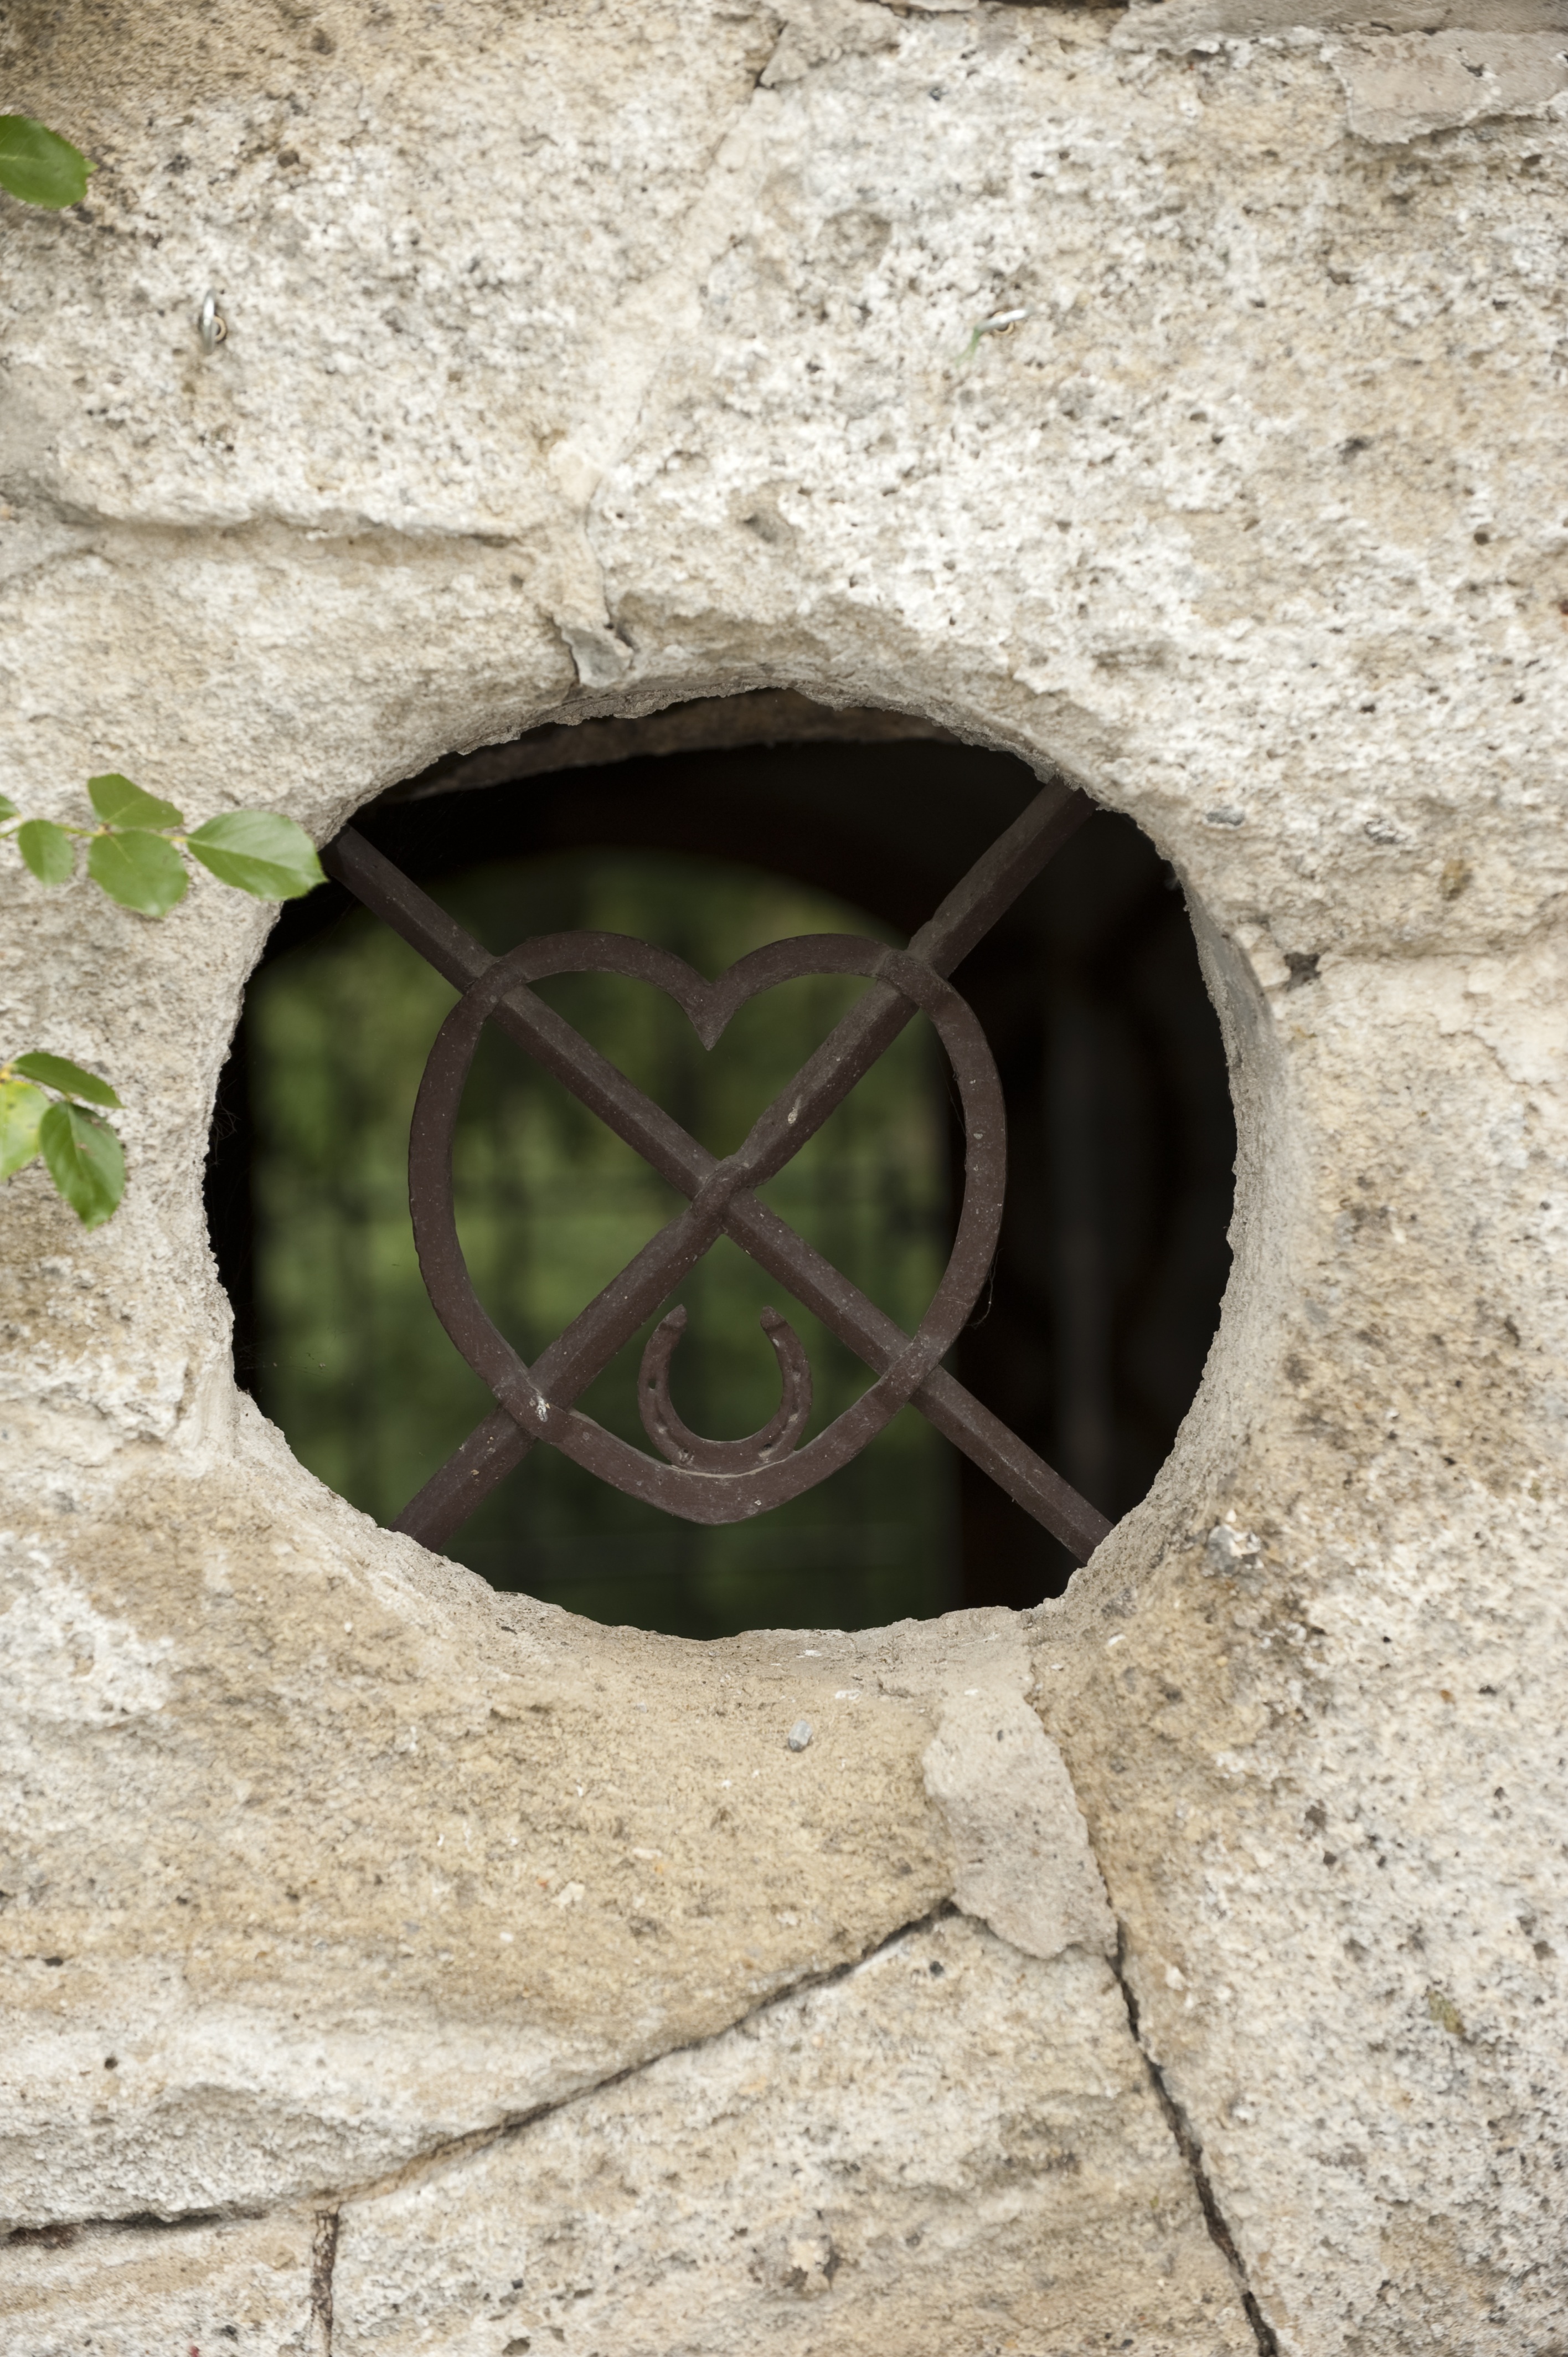
window, old, wall, love, heart, green, romance, affection, background, tenderness, declaration of love